Robinho

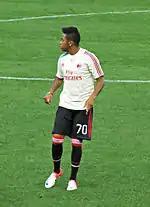
Robinho with AC Milan in 2012

On 31 August 2010, Robinho moved to AC Milan from Manchester City for a fee of £15 million (€18M), signing a four-year contract. He made his debut as a substitute in a 2–0 defeat to newly promoted Cesena. He started his first game with Milan in their 1–0 win over Genoa. He scored his first goal in injury time against Chievo to make the score 3–1 on 16 October 2010. He continued his goalscoring form with a goal the following week in a Serie A match against Napoli on 25 October 2010. He then scored the first goal for Milan against Sampdoria, but Giampaolo Pazzini equalised on the hour mark to end as a draw.